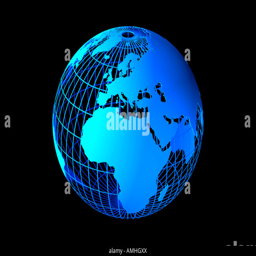
blue globe against a black background .